Uniforms of the British Army

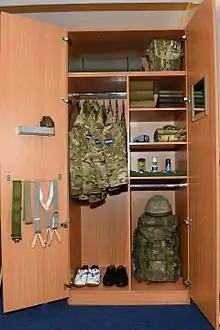
Soldier's kit locker containing general-issue uniform (Army Air Corps).

The uniforms of the British Army currently exist in twelve categories ranging from ceremonial uniforms to combat dress (with full dress uniform and frock coats listed in addition). Uniforms in the British Army are specific to the regiment (or corps) to which a soldier belongs. Full dress presents the most differentiation between units, and there are fewer regimental distinctions between ceremonial dress, service dress, barrack dress and combat dress, though a level of regimental distinction runs throughout.